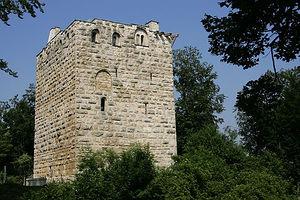
Cette liste présente les biens culturels d'importance nationale dans le canton de Lucerne. Cette liste correspond à l'édition 2009 de l'Inventaire Suisse des biens culturels d'importance nationale pour le canton de Lucerne. Il est trié par commune et inclus : 83 bâtiments séparés, 27 collections, 7 sites archéologiques et 6 cas particuliers.